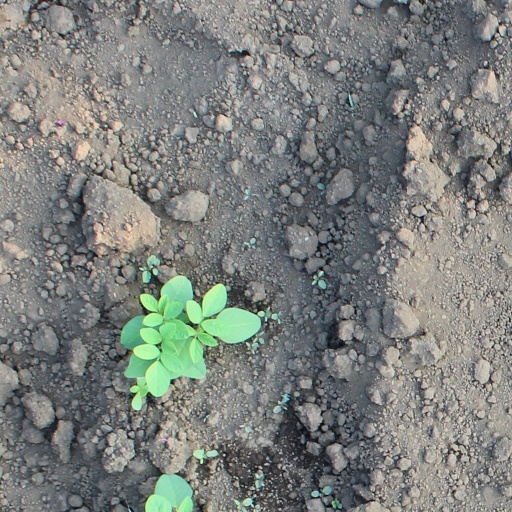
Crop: soybean